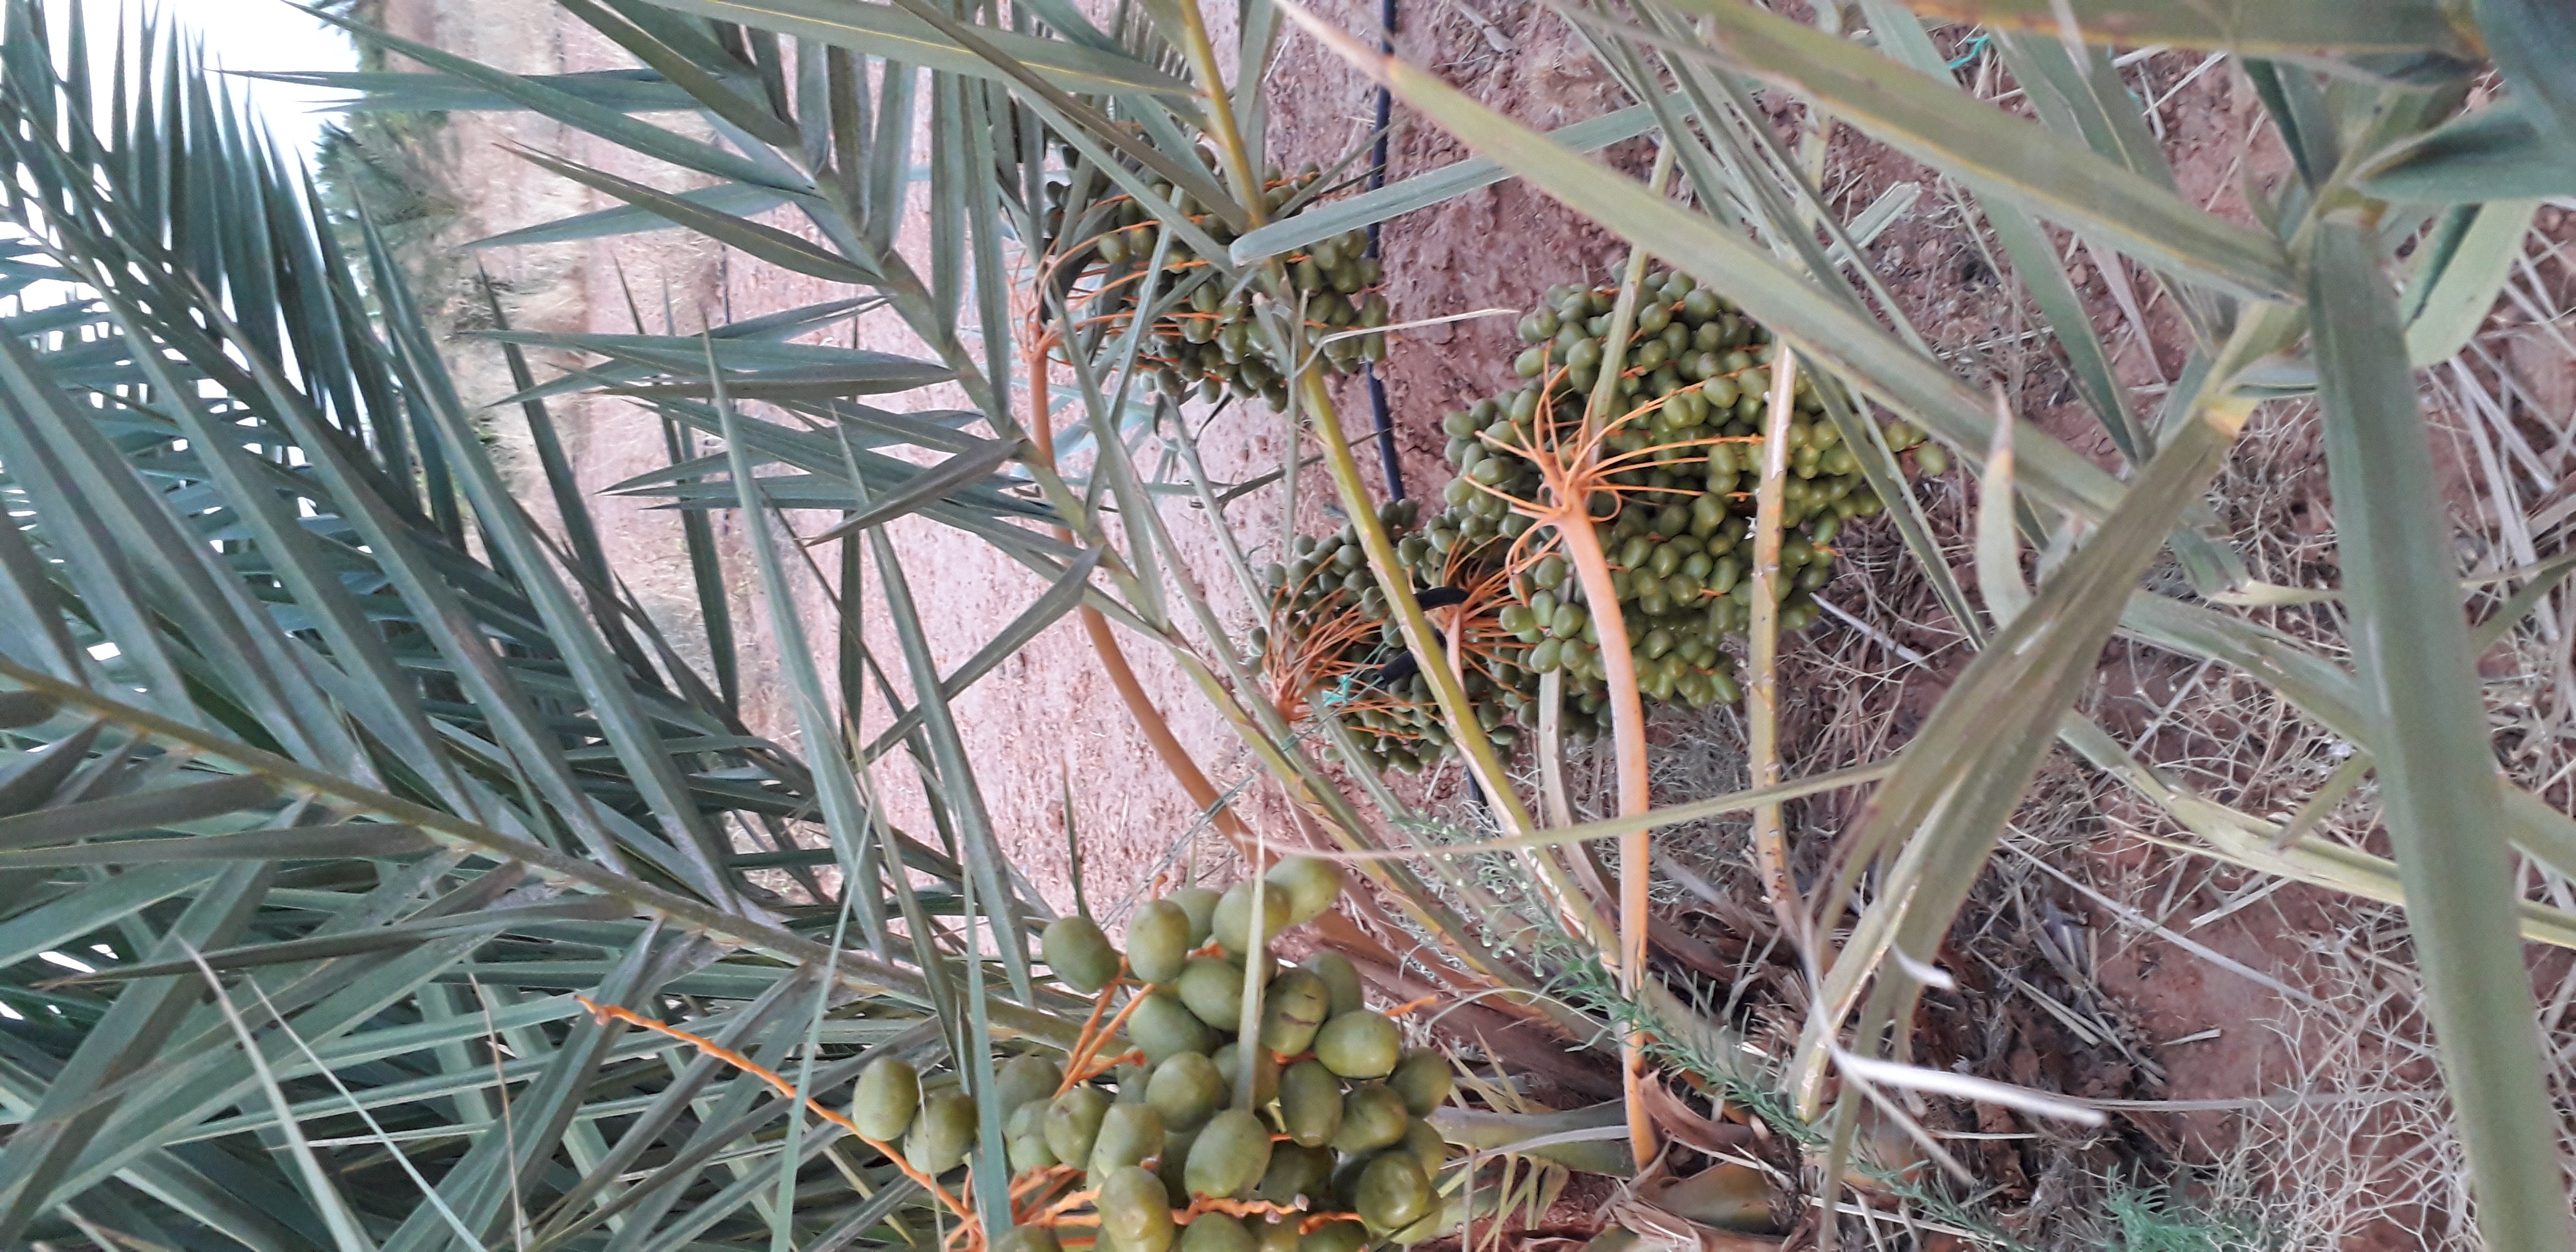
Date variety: Boufagous